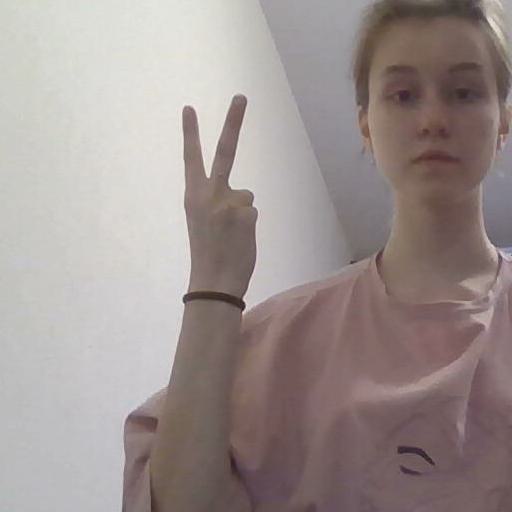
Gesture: peace_inverted